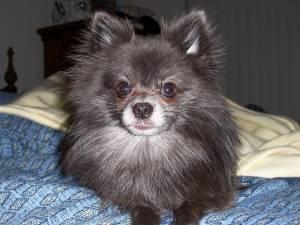
pomeranian